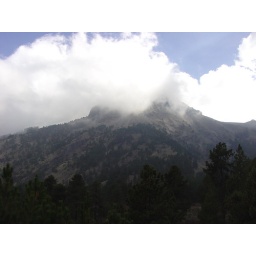
We are now headed upwards - in a cattle truck